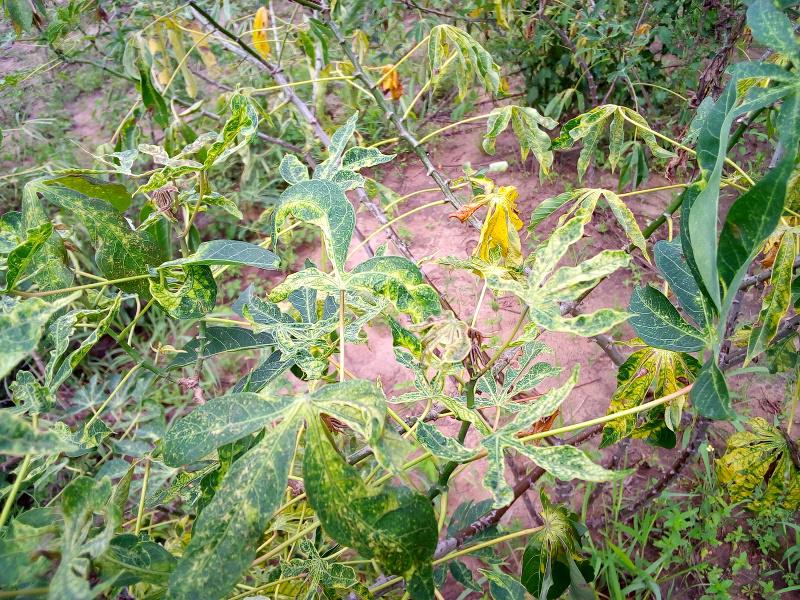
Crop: cassava
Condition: mosaic_disease